Plas Newydd (Anglesey)

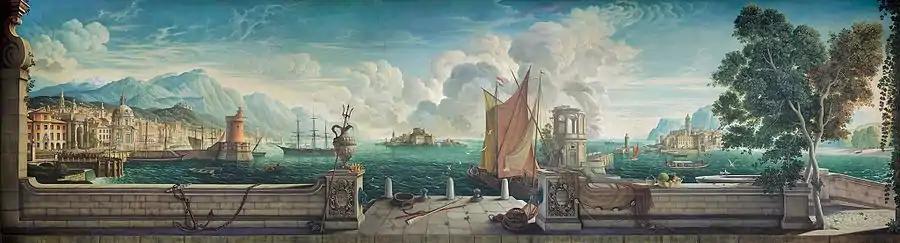
Rex Whistler's "Capriccio" painting which fills the length of the Dining Room

Plas Newydd itself was greatly altered in the 18th century by James Wyatt, who refaced it, blended the towers into the building front, and made it into substantially the building that stands today. He also had constructed the large Gothic style stable block which is now part of the Conway Centre, and various lodges and gateways were also constructed. In 1812 Henry died, and the estate passed to his son Henry William Paget, who became the 2nd Earl of Uxbridge. Henry William had raised a regiment of volunteers in the 1790s, was commissioned into the Army in 1795, and distinguished himself in numerous engagements and campaigns across Europe. By 1802 he was a major-general, and in 1815 was appointed cavalry commander, leading a spectacular charge of the British heavy cavalry at the Battle of Waterloo. In recognition of his heroism he was created the first Marquess of Anglesey, although he lost a leg from one of the last cannon shots of the day. The following year the 27 metre column was raised in his honour, sited to the north of Plas Newydd.